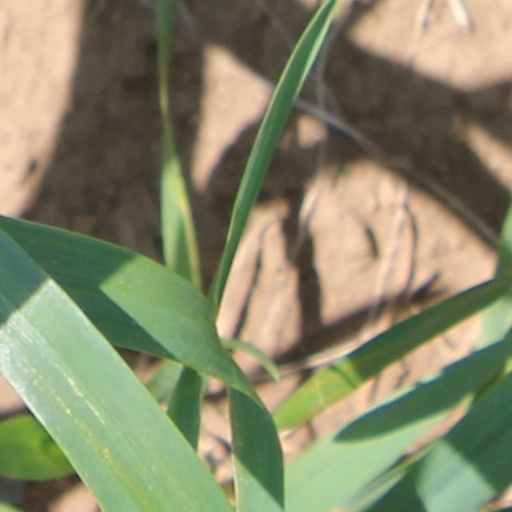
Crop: wheat